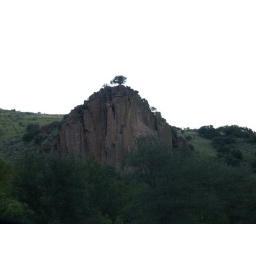
Davis Mountains Texas State Park in the Chihuahuan Desert 2010 trees blue sky